David Drummond House

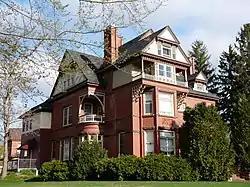
David Drummond House

The David Drummond House is located in Eau Claire, Wisconsin.